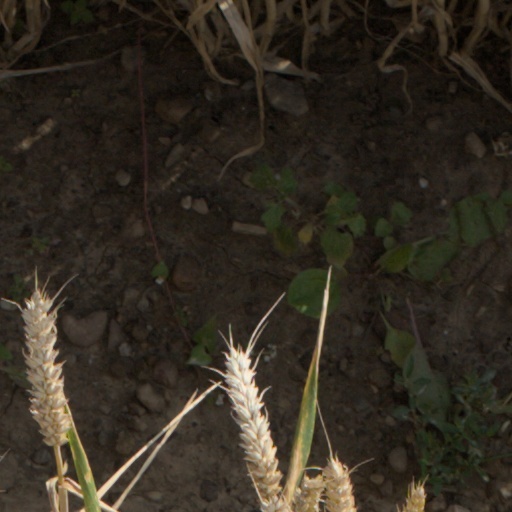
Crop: wheat